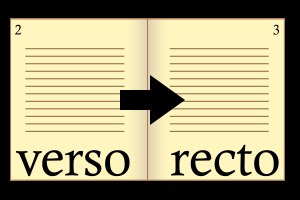
Recto og verso
Verso og recto ved læseretning venstre mod højre
Recto og verso bruges om for- og bagside af skriftmateriale som papyrus, pergament, papir eller pengesedler. Tilsvarende betegnelser inden for numismatikken er avers og revers.